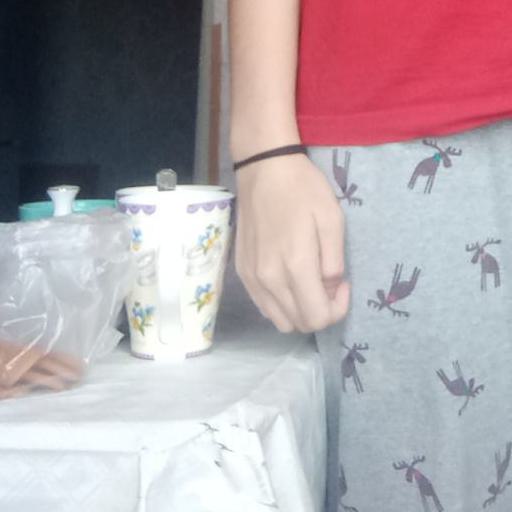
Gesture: no_gesture